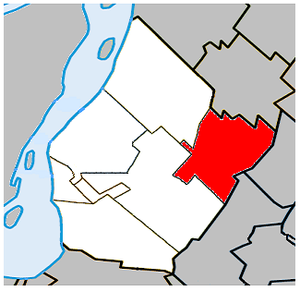
L'agglomération de Longueuil est une entité supramunicipale québécoise ayant le statut d'agglomération. Créée en 2006 dans le cadre des défusions municipales au Québec, elle est constituée des villes de Boucherville, de Brossard, de Longueuil, de Saint-Lambert et de Saint-Bruno-de-Montarville. Son territoire correspond par conséquent à celui de la ville fusionnée de Longueuil avant 2006. Située sur la rive droite du fleuve Saint-Laurent en face du centre de Montréal, elle constitue le centre d'activités de la Rive-Sud de Montréal et de la région de la Montérégie. Sa population, de plus de 415 347 habitants en 2016, est essentiellement urbaine. La ville centre est Longueuil. Comme la ville fusionnée de Longueuil avant elle, l'agglomération a les mêmes compétences qu'une municipalité régionale de comté. En fonction de ces compétences, le territoire de l'agglomération forme ainsi une division de recensement de type territoire équivalent aux fins du recensement de Statistique Canada.